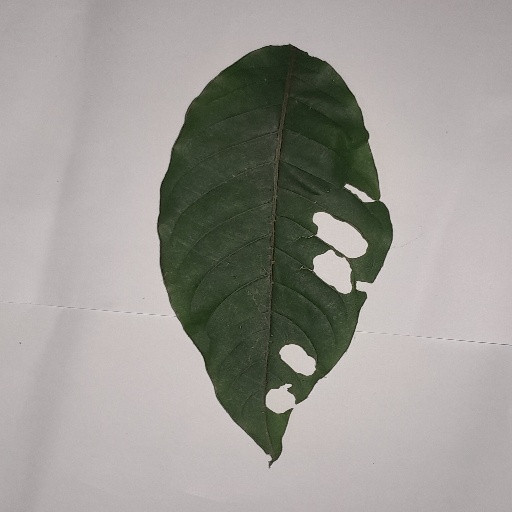
Species: HariTaki
Leaf condition: Shot Hole